Rust converter

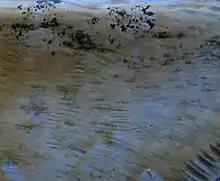
Applied rust converter

Rust converter is usually applied to objects that are difficult to sand blast, such as vehicles, trailers, fences, iron railings, sheet metal, and the outside of storage tanks. It may also be used to restore and preserve iron-based items of historical importance.